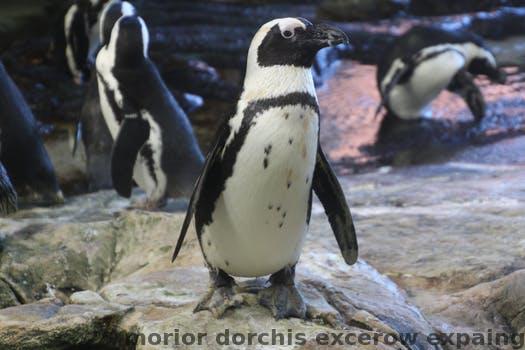
Label: Watermark